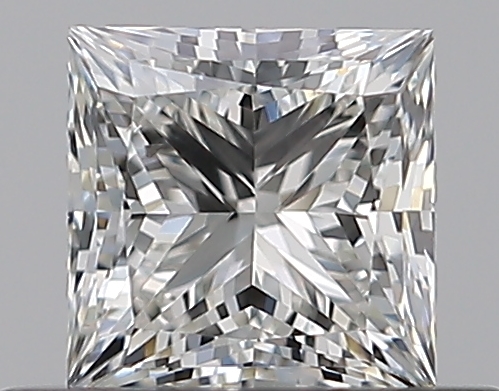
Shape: princess
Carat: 0.5
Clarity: VS2
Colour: H
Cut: EX
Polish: VG
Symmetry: VG
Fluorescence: N
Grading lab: GIA
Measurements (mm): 4.26 x 4.26 x 3.14